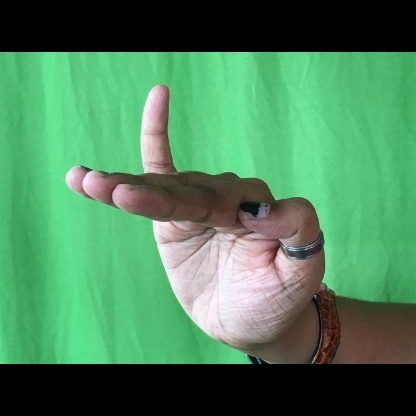
Mudra: Hamsapaksha